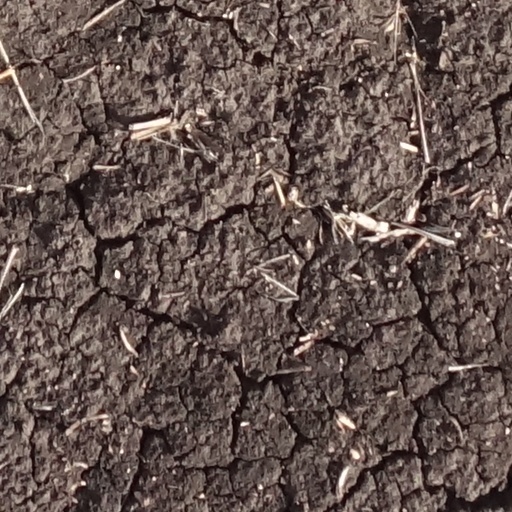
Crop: sorghum